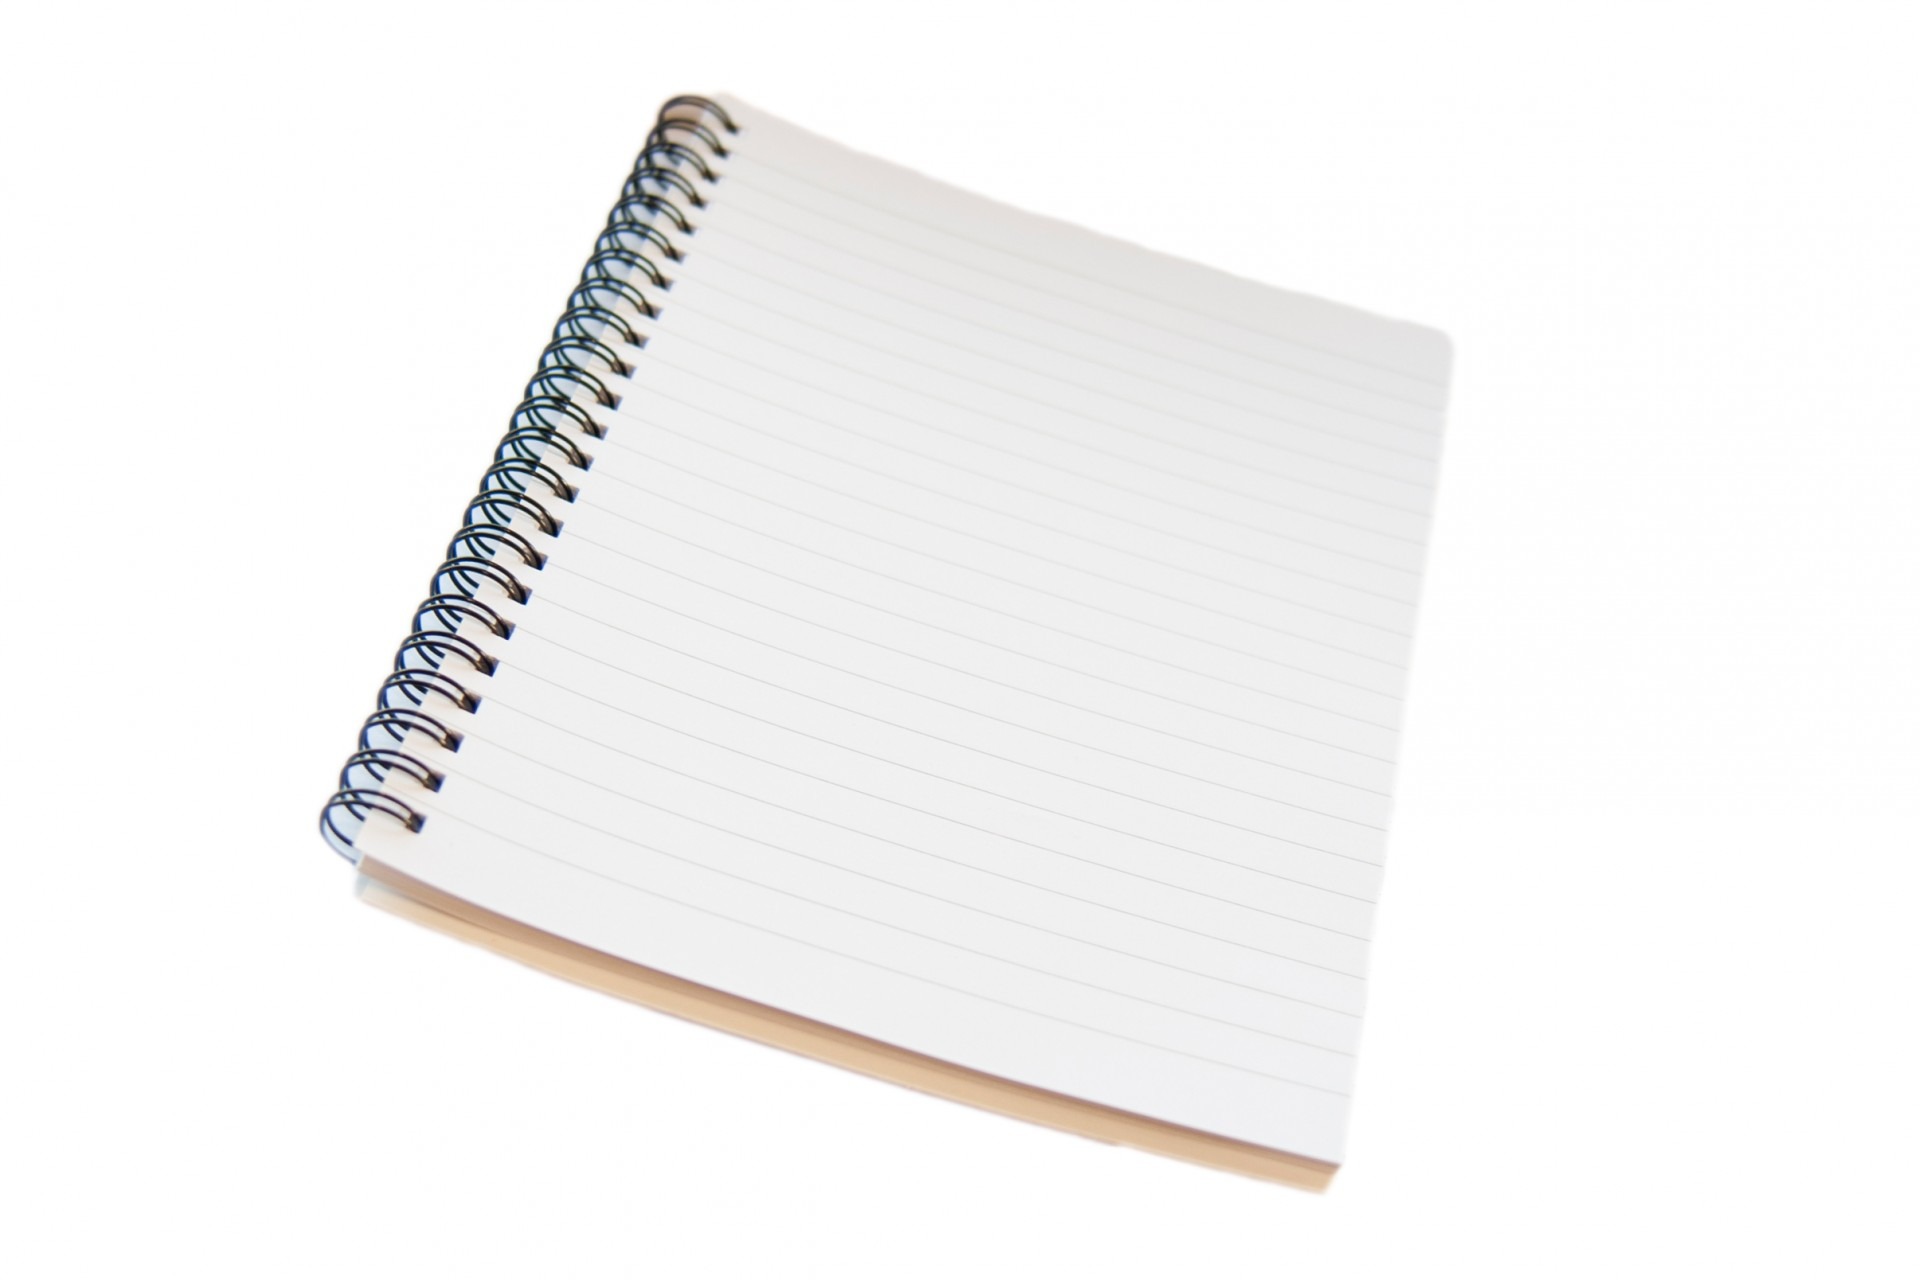
notebook, white, leather, spiral, isolated, notepad, background, stationery, lined, writing pad, spiral notebook, ruled, writing paper, spiral notepad